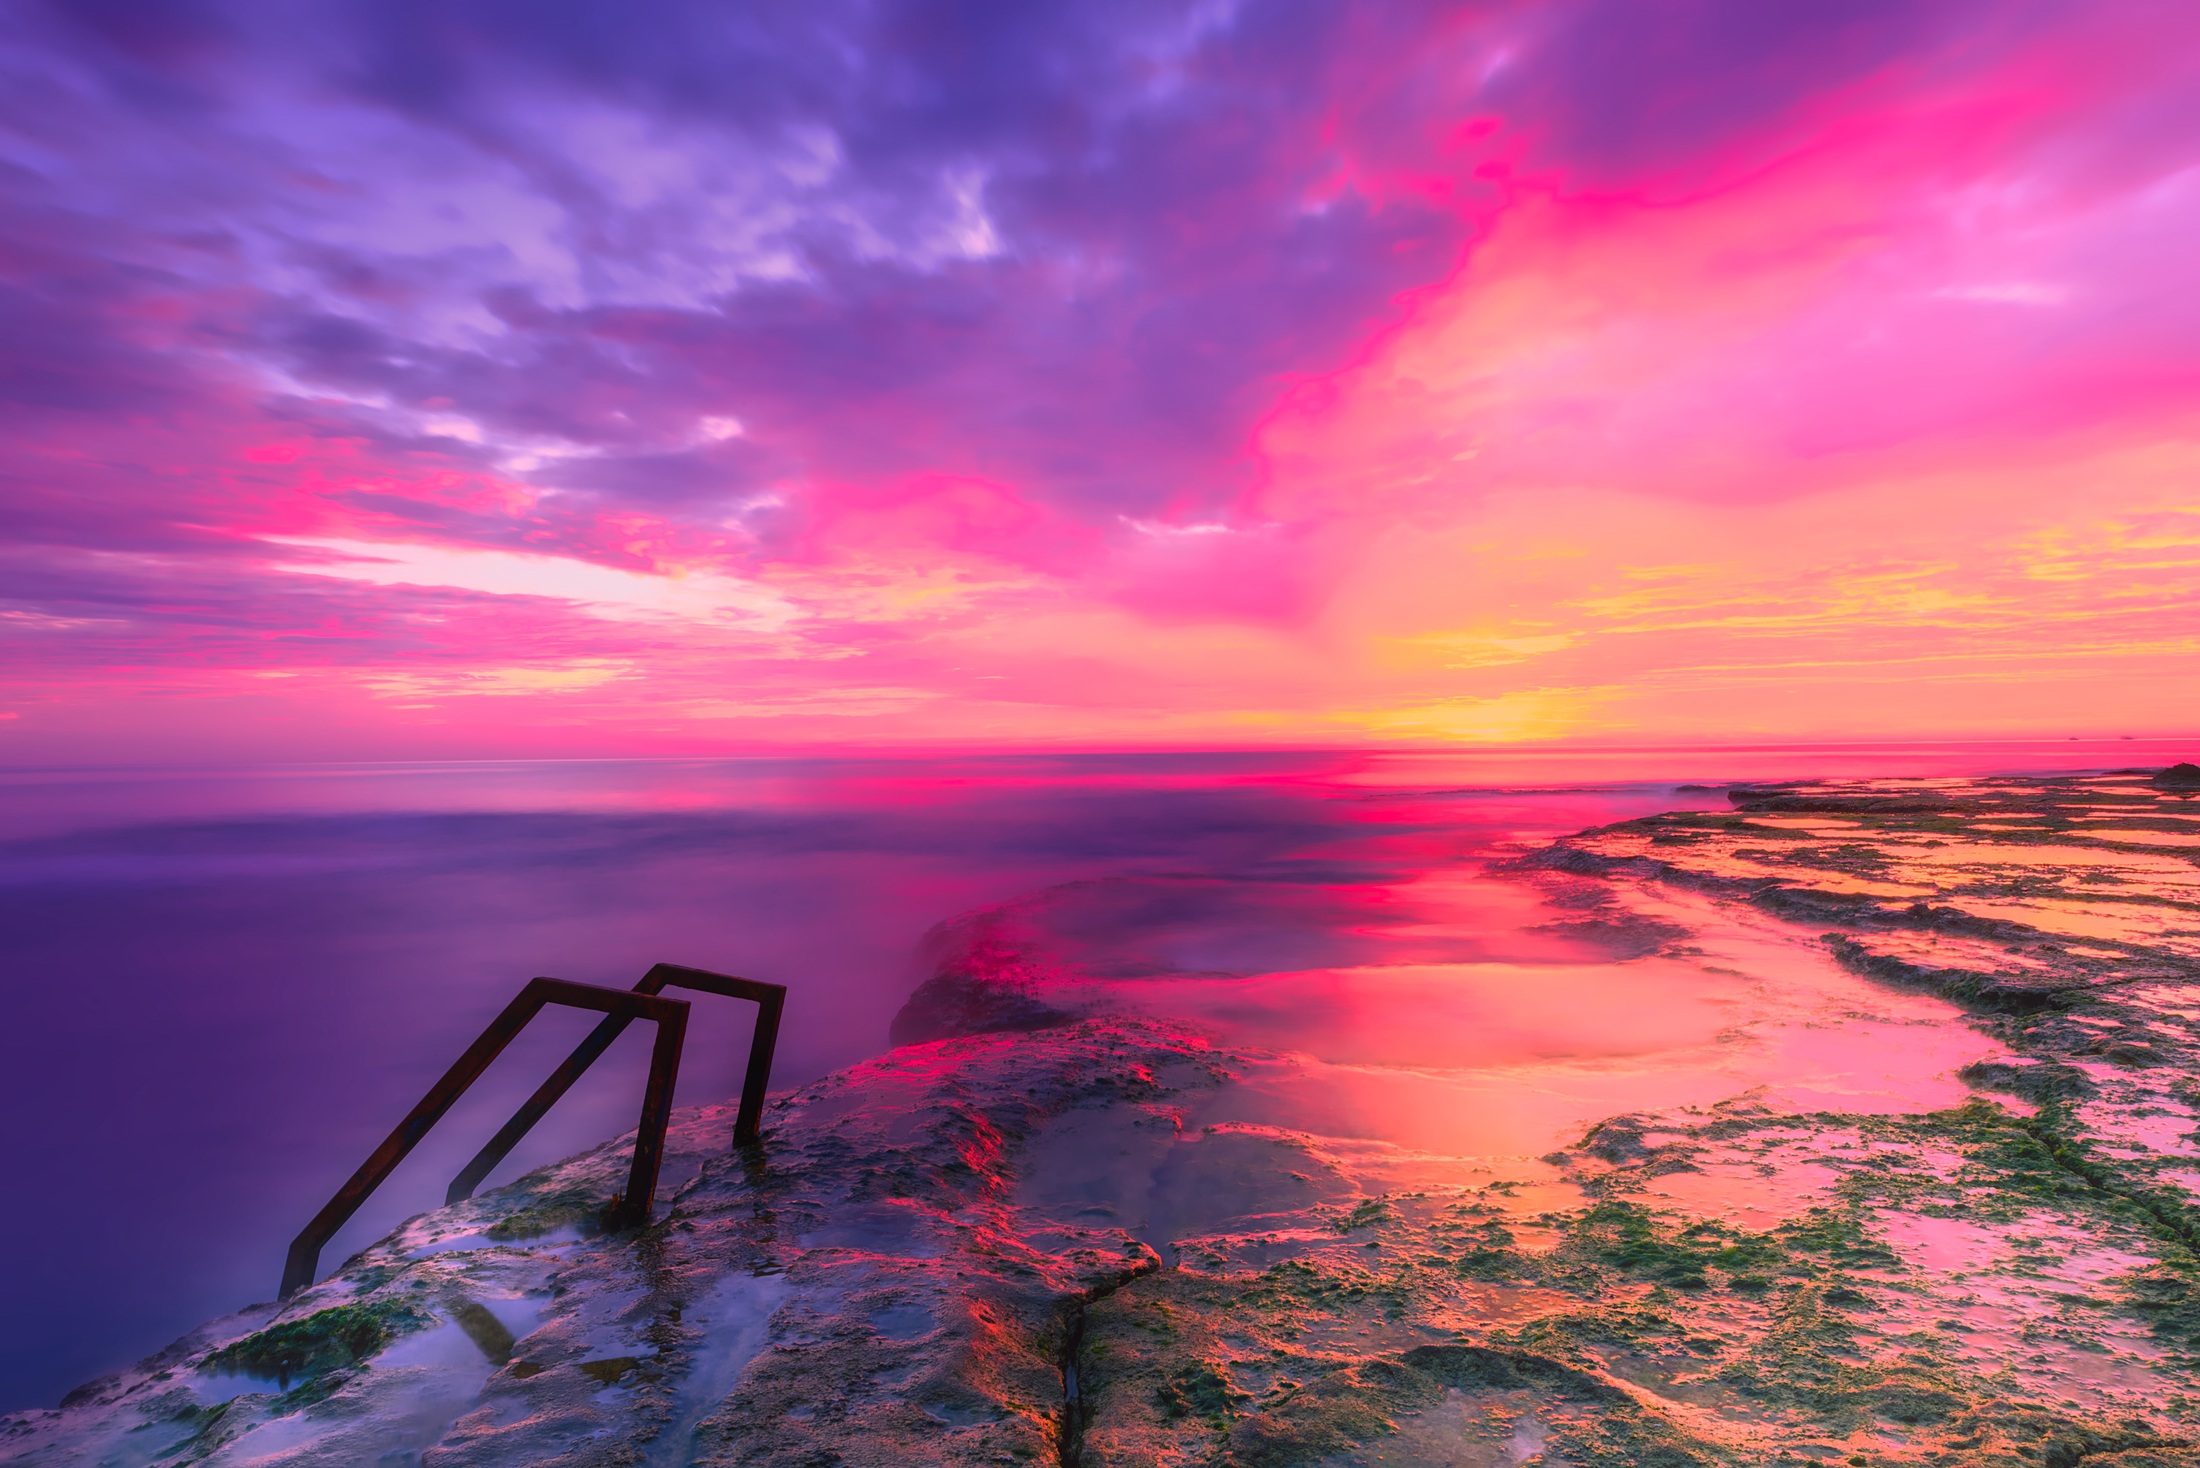
sea, coast, water, ocean, horizon, cloud, sky, sunrise, sunset, sunlight, morning, dawn, atmosphere, dusk, evening, reflection, colorful, pink, ladder, outdoors, hdr, clouds, spain, reflections, beautiful, afterglow, red sky at morning